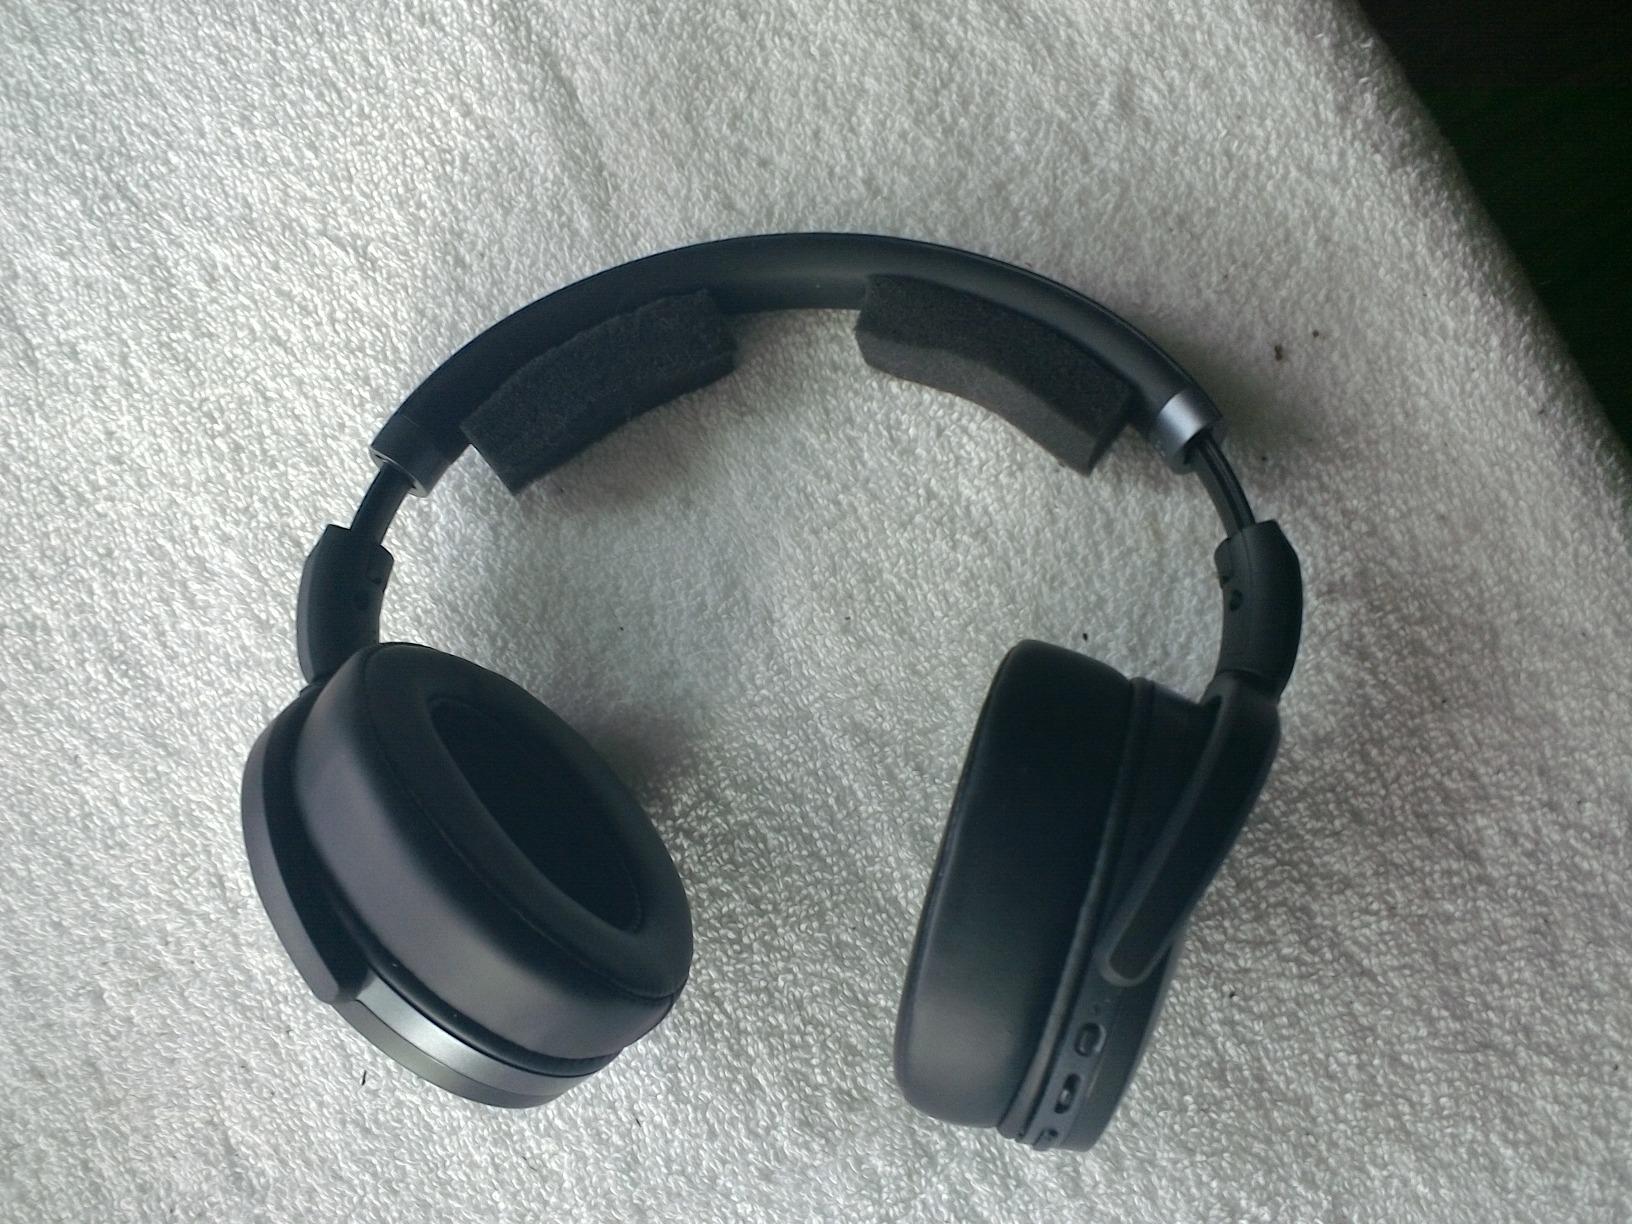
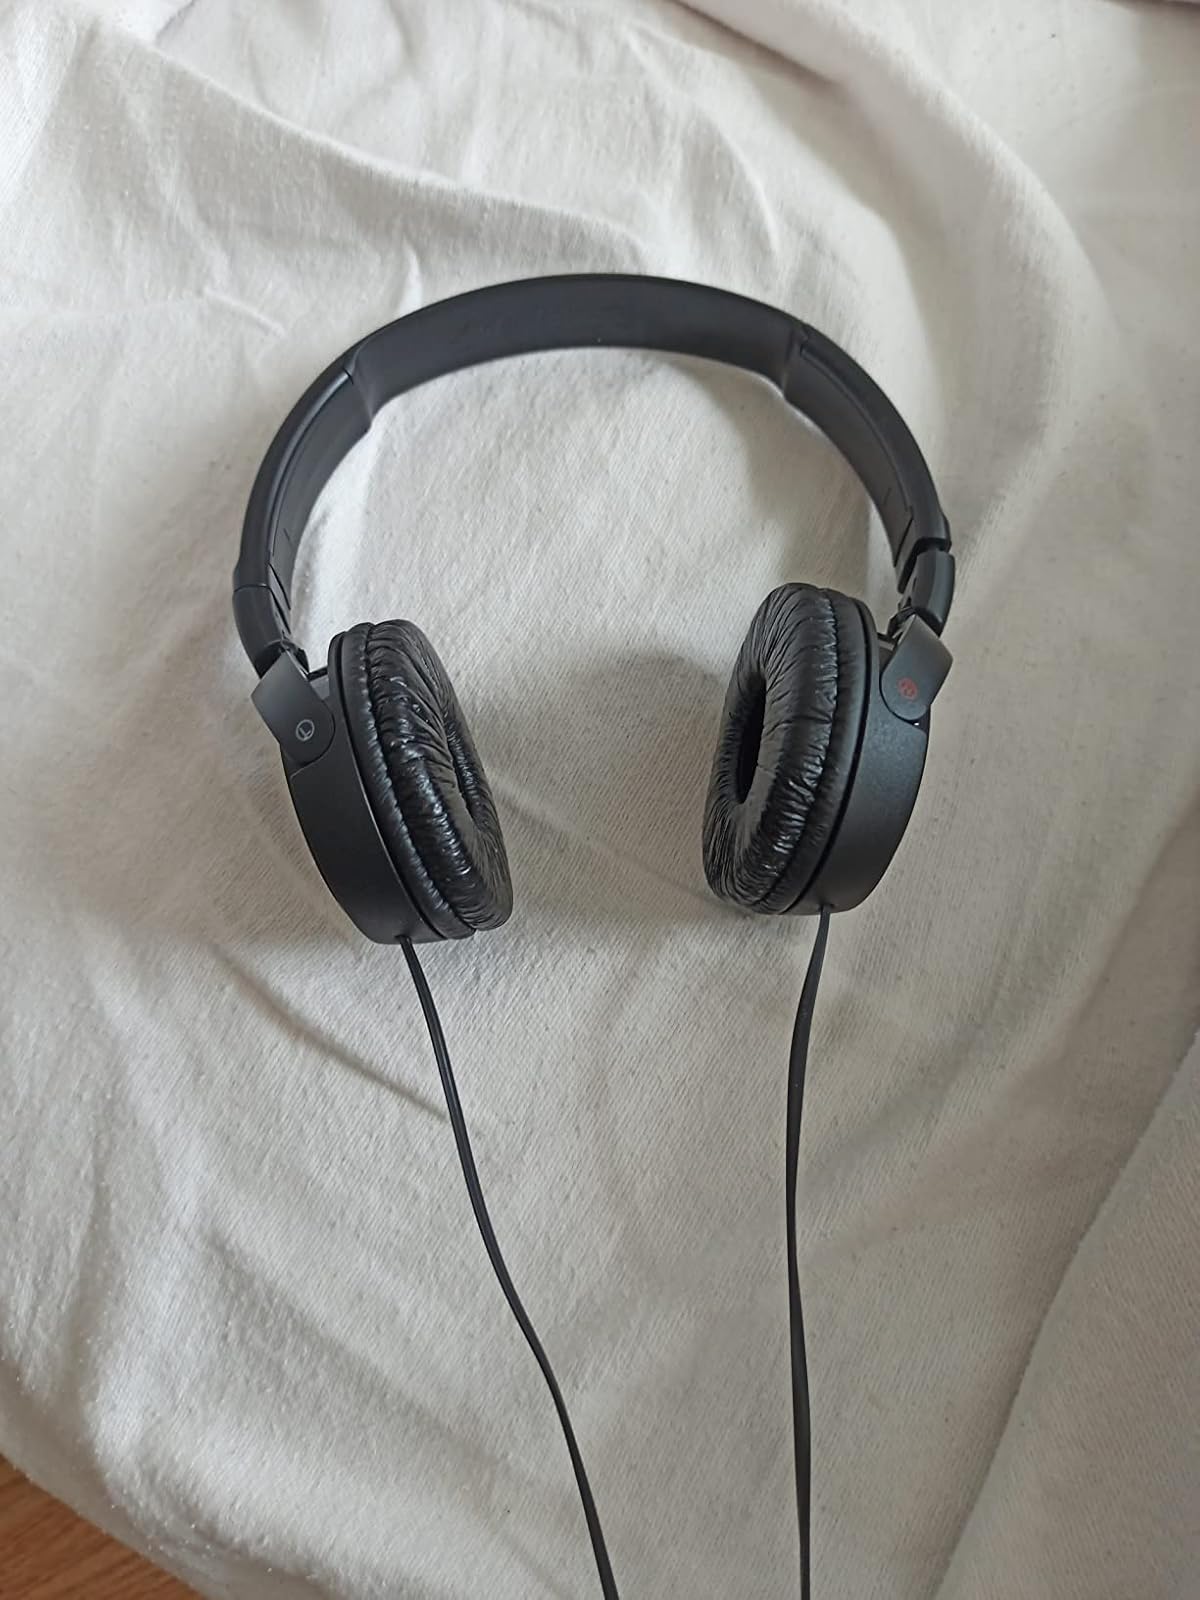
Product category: headphones
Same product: no